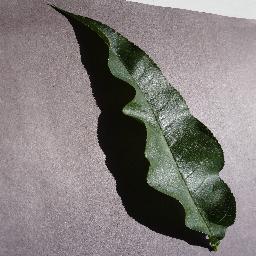
Label: Peach___healthy